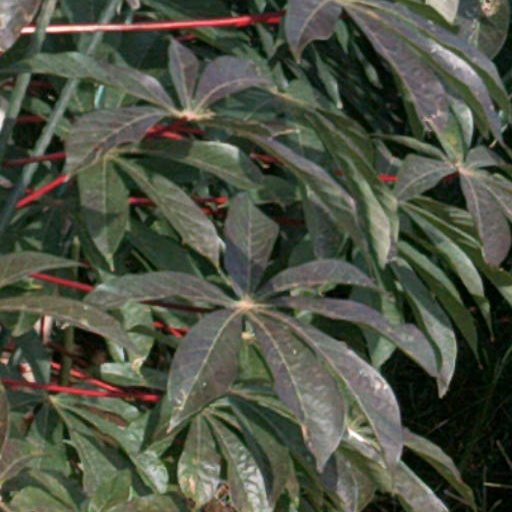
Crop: cassava